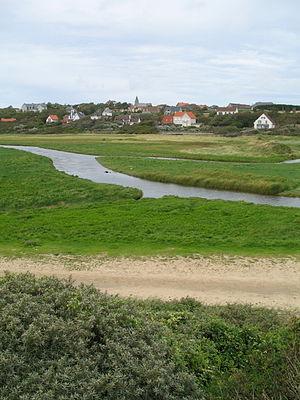
La Slack et la station balnéaire d'Ambleteuse (Département du Pas-de-Calais, France)
La Slack est un petit fleuve côtier français qui coule dans le département du Pas-de-Calais, dans la région Hauts-de-France et se jette dans la Manche, en y contribuant à alimenter le fleuve marin côtier qui longe les estuaires picards jusqu'au site des deux caps.